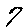
Label: 7